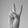
ASL letter: V